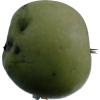
Label: Apple 12